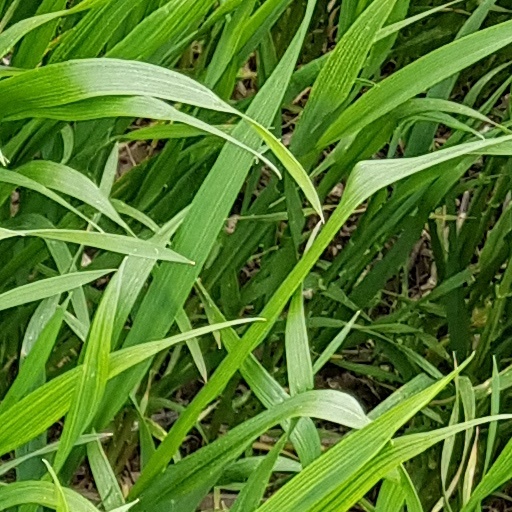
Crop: wheat